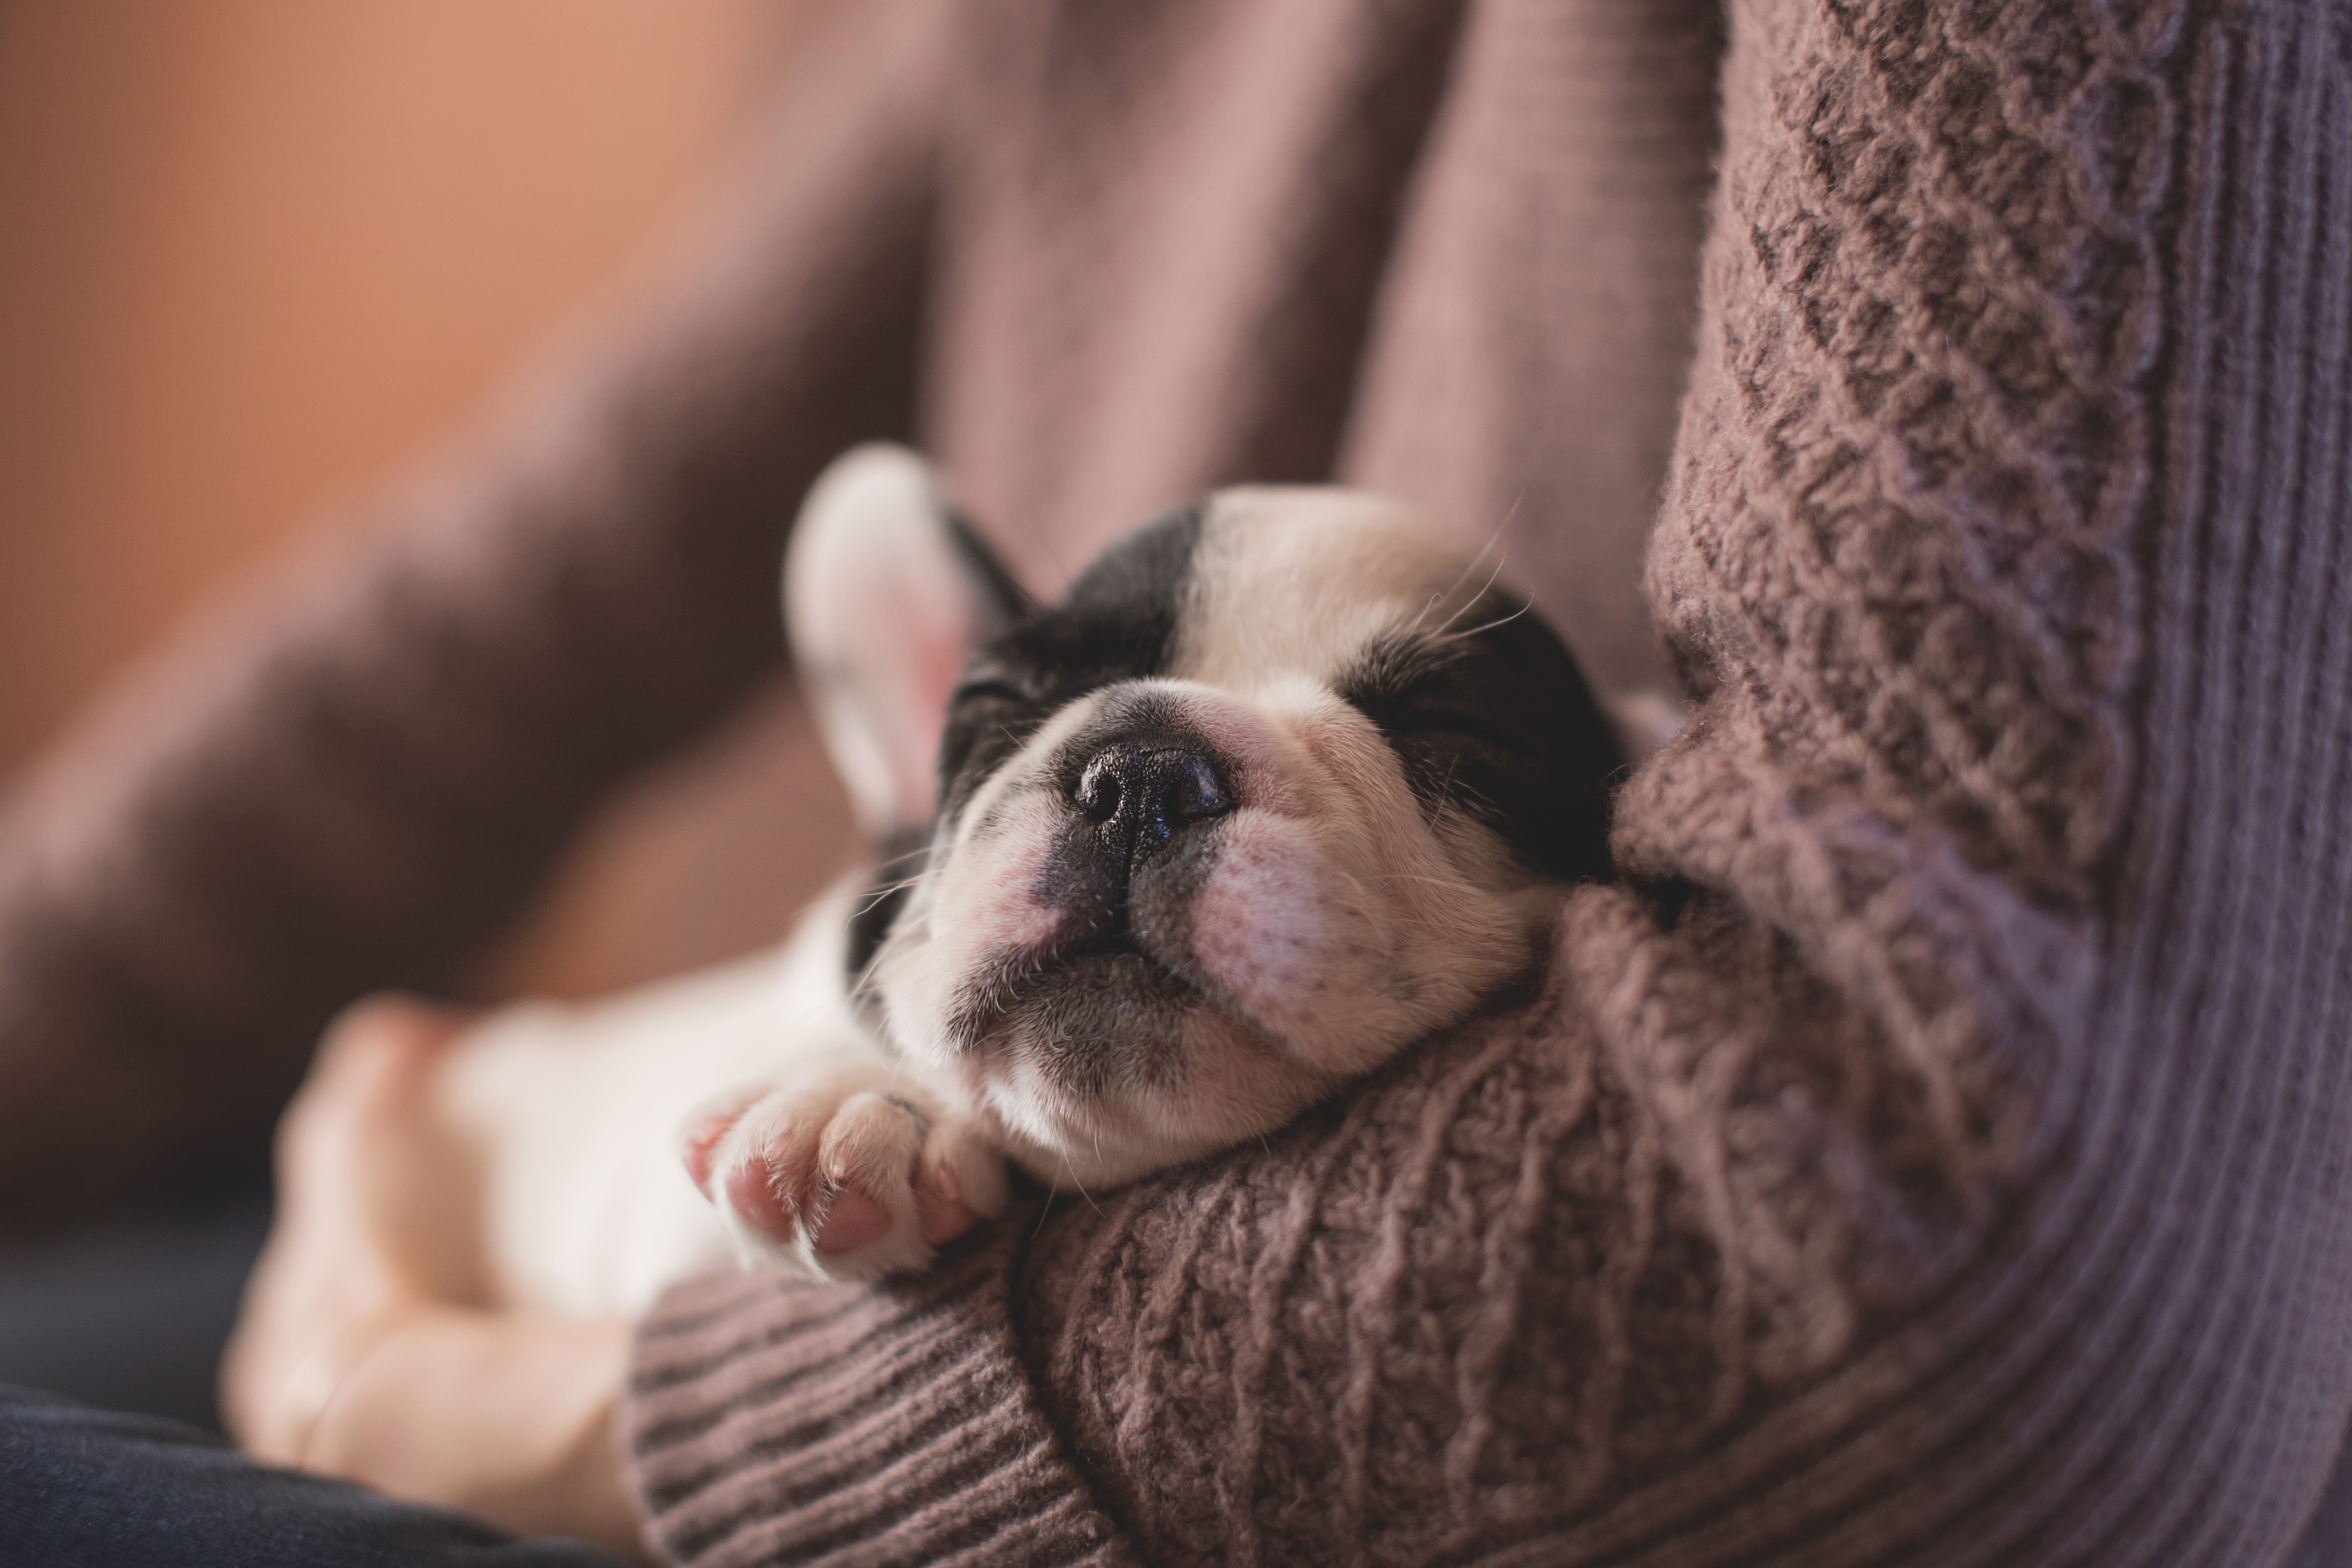
vertebrate, dog, mammal, canidae, dog breed, skin, puppy, french bulldog, snout, toy bulldog, bulldog, companion dog, boston terrier, carnivore, non sporting group, fawn, puppy love, australian bulldog, nap, old english bulldog